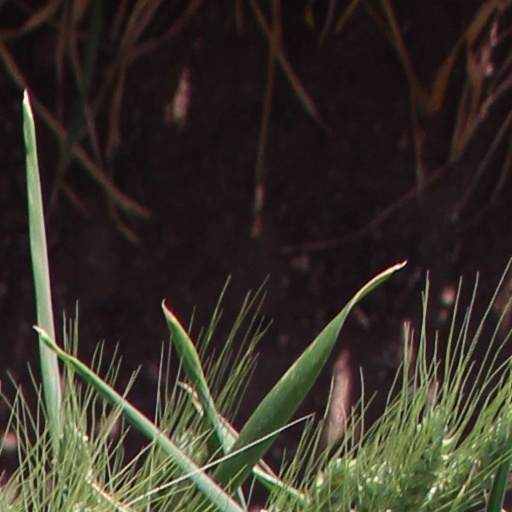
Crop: wheat